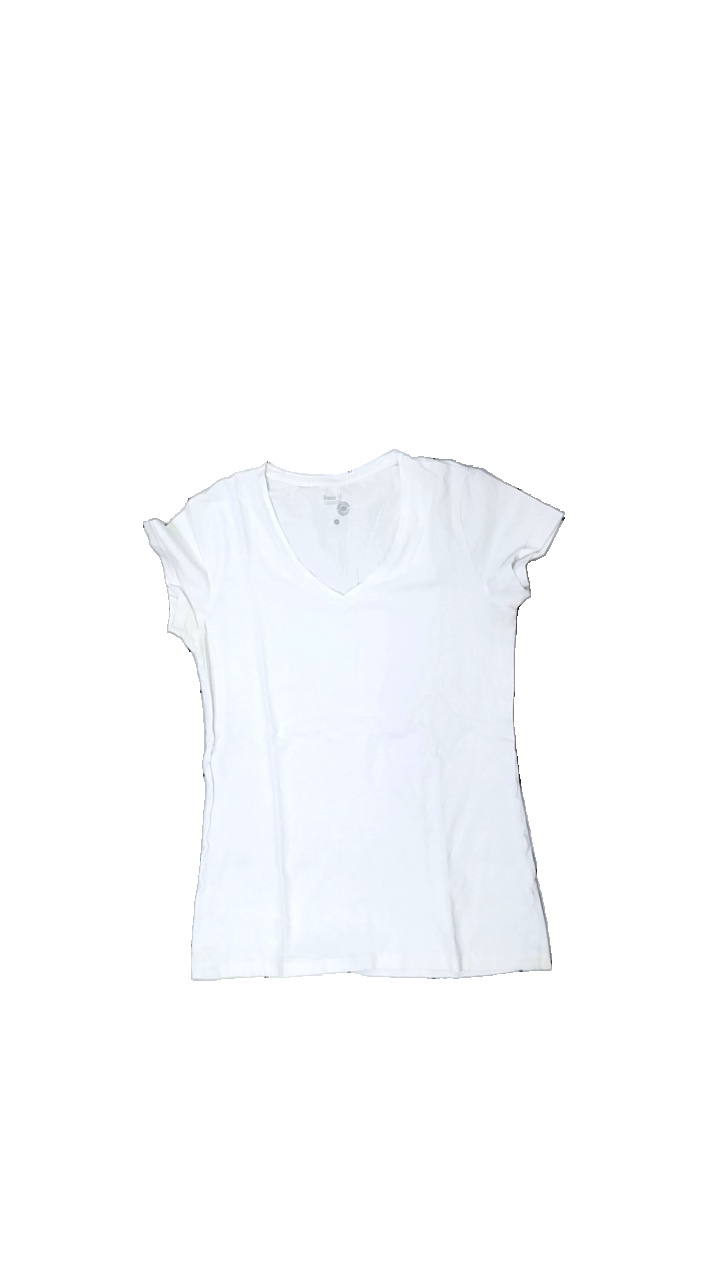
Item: T-shirt (Ladies)
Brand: Basic U
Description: Sweat stains
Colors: White
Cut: Regular, V-collar
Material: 100% Cotton
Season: All
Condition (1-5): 2
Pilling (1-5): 5
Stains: Minor
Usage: Recycle
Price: <50